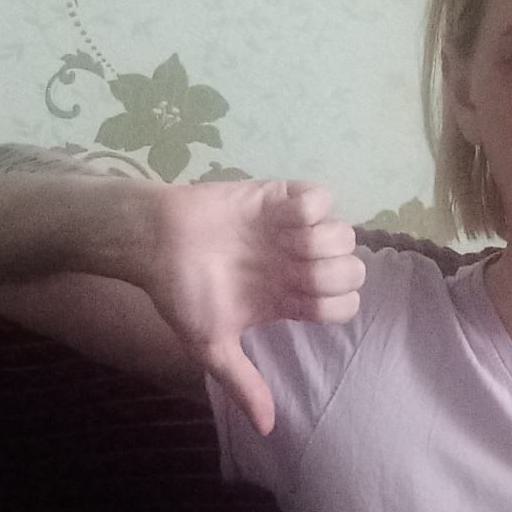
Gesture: dislike